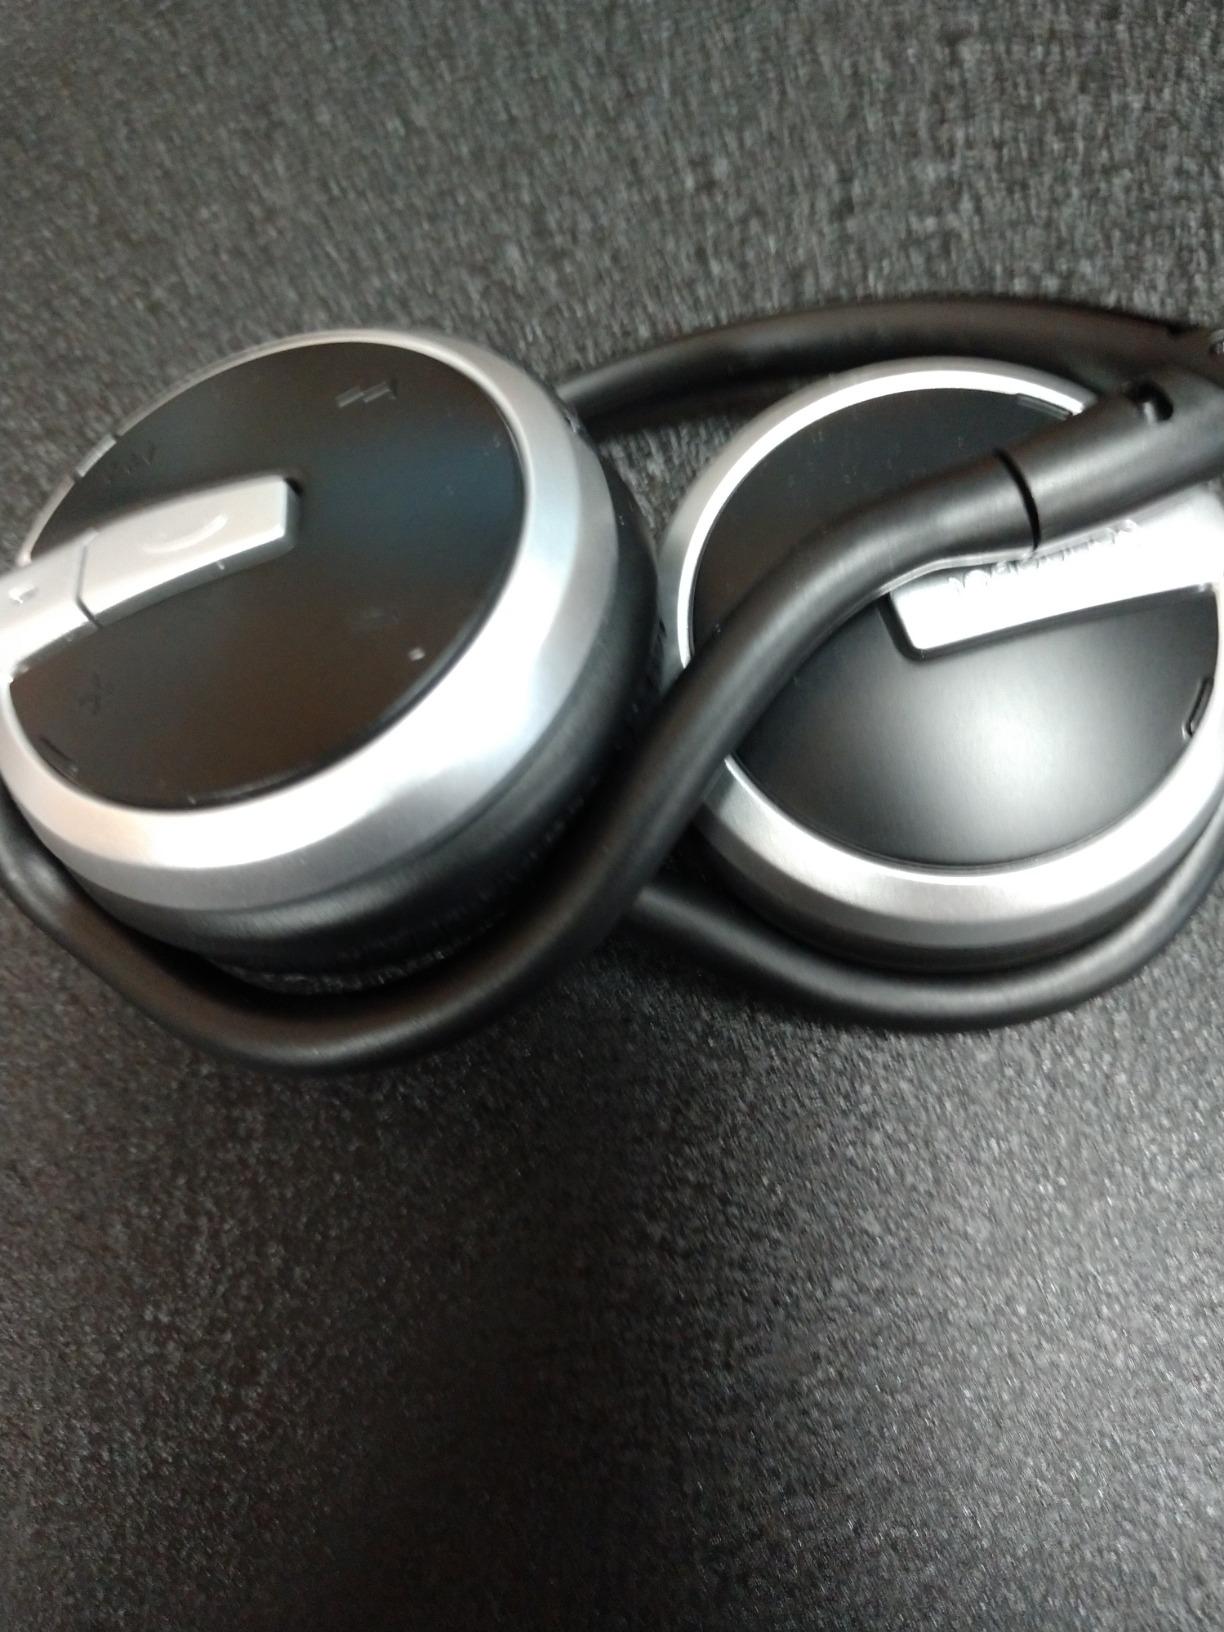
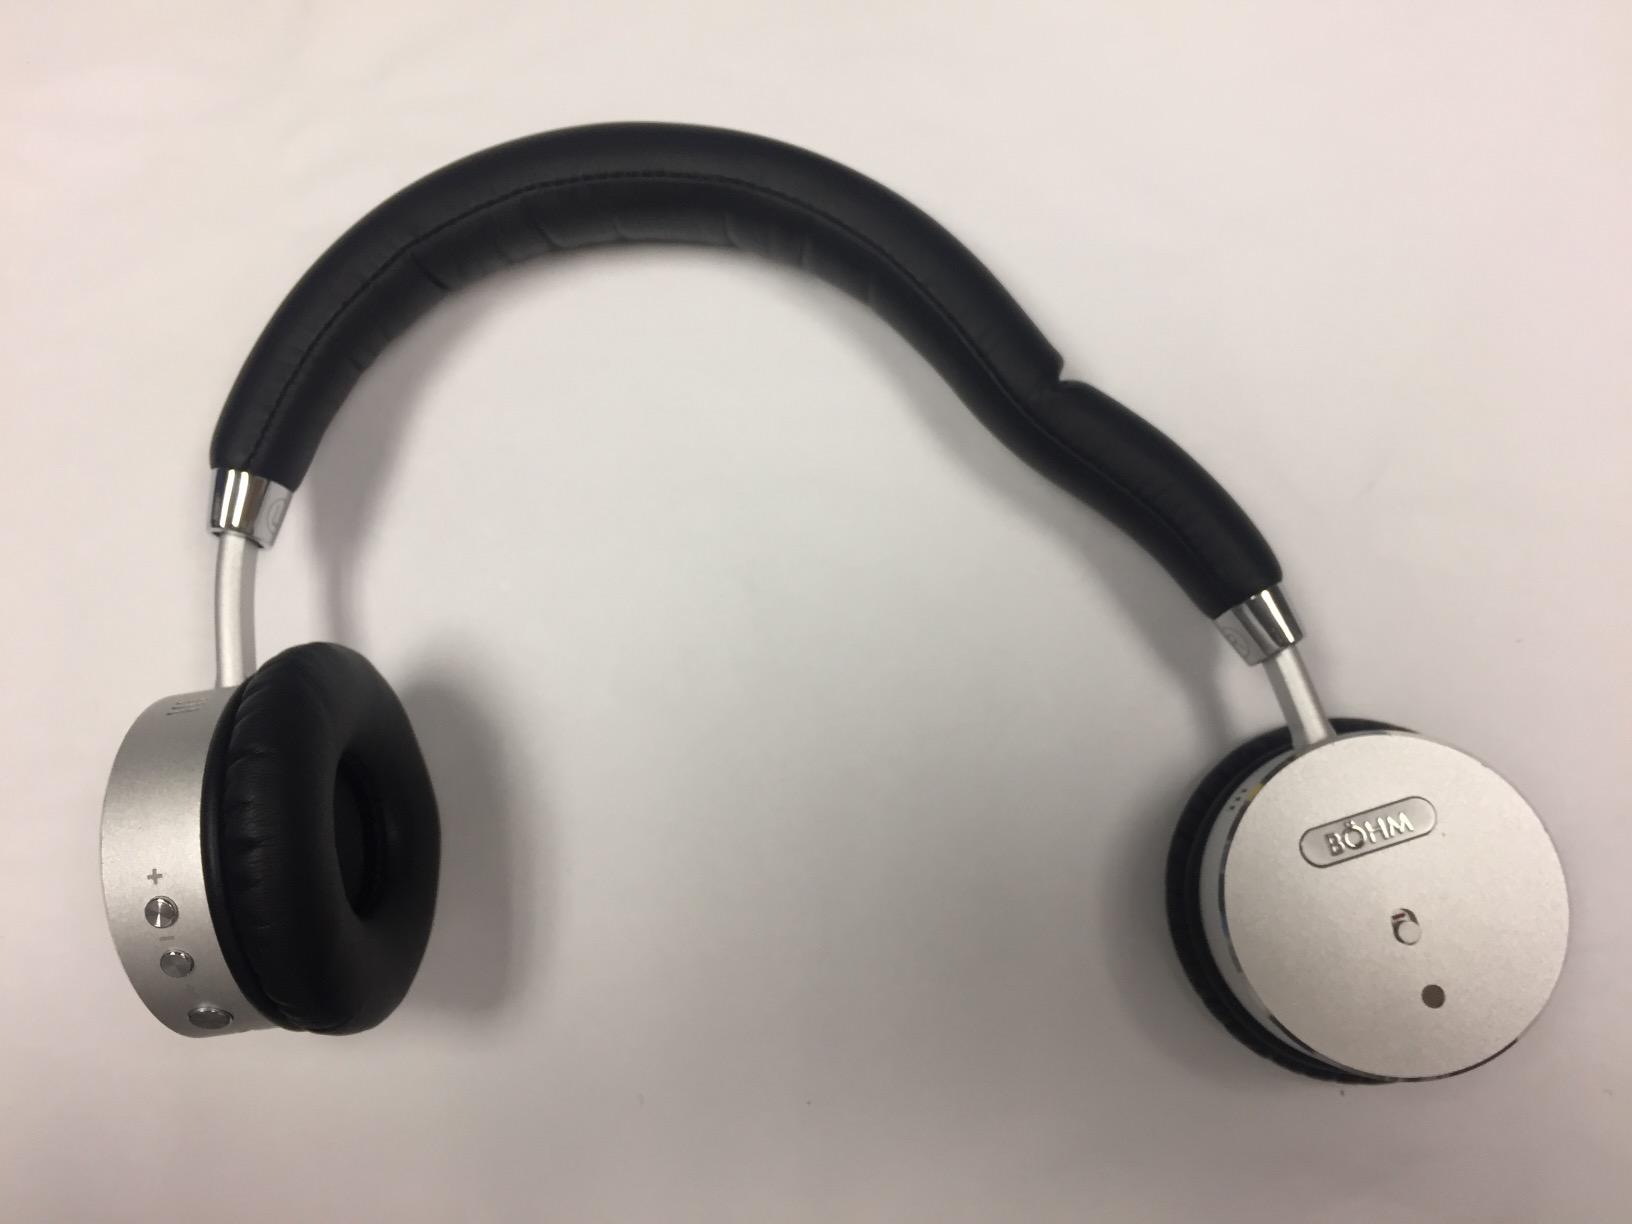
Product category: headphones
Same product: no